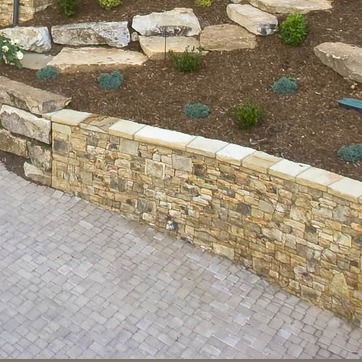
Material: stone